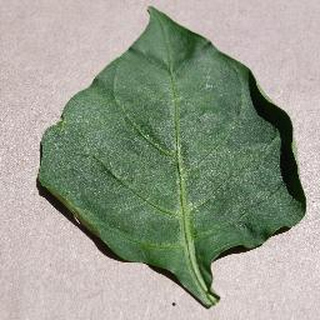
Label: healthy_bell_pepper